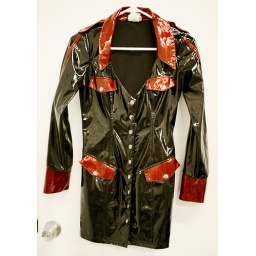
all in one dress. form fitting. black with red detailing.